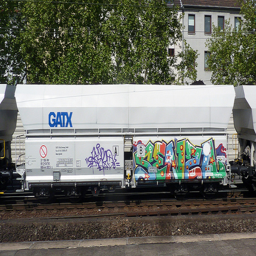
Colorful graffiti painted on the side of a shipping container of a train.
A train going along on the tracks with graffiti written across one of the railways
A train is showed with tagging on the back side.
A white train car that has been painted on.
A train that is stationary on the tracks with graffiti.